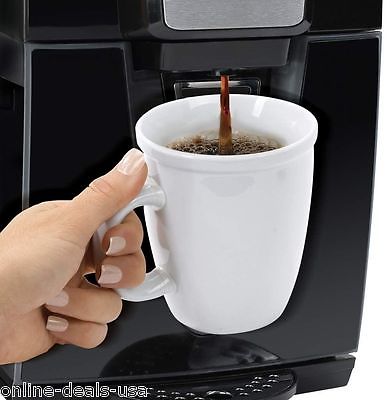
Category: coffee maker